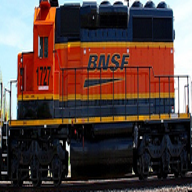
Vehicle type: Trains